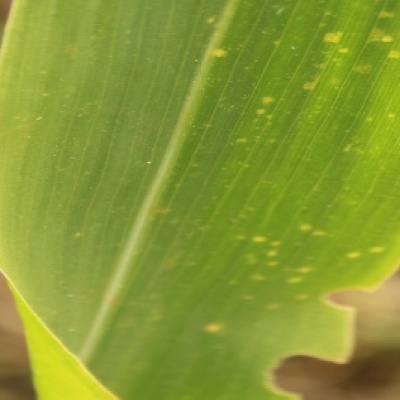
Label: Corn_(Maize)___Leaf_Spot